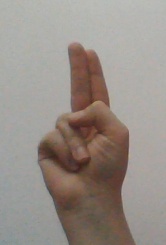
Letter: taa